Anarsa

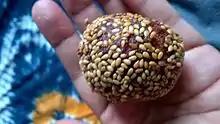

Anarsa or Hilsa is a rice-based biscuit in Nepal and the Indian states of Bihar and Maharastra, especially in Gaya located in Bihar. It is commonly associated with the Hindu festival of Diwali (Tihar) in Nepal, Maharashtra and Bihar, along with other special occasions. Its ingredients include jaggery (unrefined cane sugar), rice, poppy seed and ghee (clarified butter).